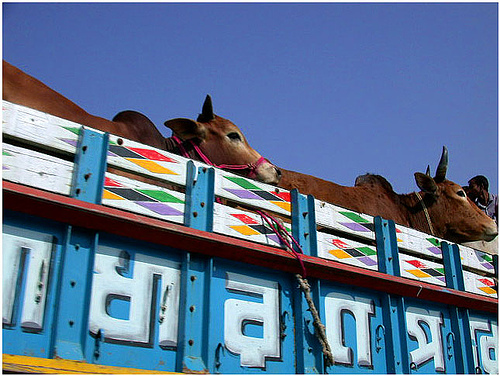
Two mules in the back of a colorful truck

A close up of a truck with cows in the back.